Michele Bachmann

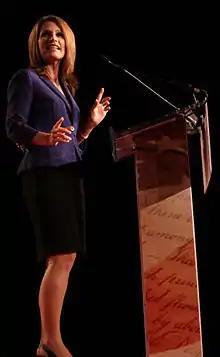
Bachmann speaking as a candidate for President in September 2011

Bachmann believes that the 2003 invasion of Iraq was justified. Bachmann has said that in dealing with Iran, diplomacy "is our option", but that other options, including a nuclear strike, should not be ruled out. She has also said that she is "a longtime supporter of Israel".